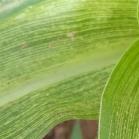
Crop: Maize
Condition: stripe-d